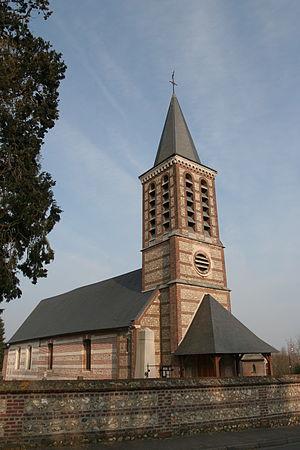
Église Saint-Aubin de Sandouville.
Sandouville est une commune française située dans le département de la Seine-Maritime en région Normandie.